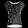
Label: Shirt